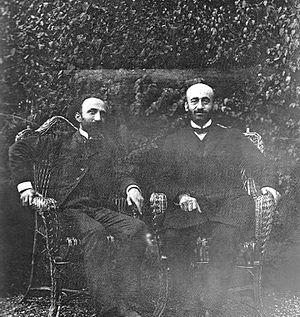
Soghomon Gevorgi Soghomonian, en religion Komitas, est un prêtre apostolique et chantre arménien né en 1869 dans la Turquie ottomane et mort en 1935 à l'hôpital psychiatrique de Villejuif.